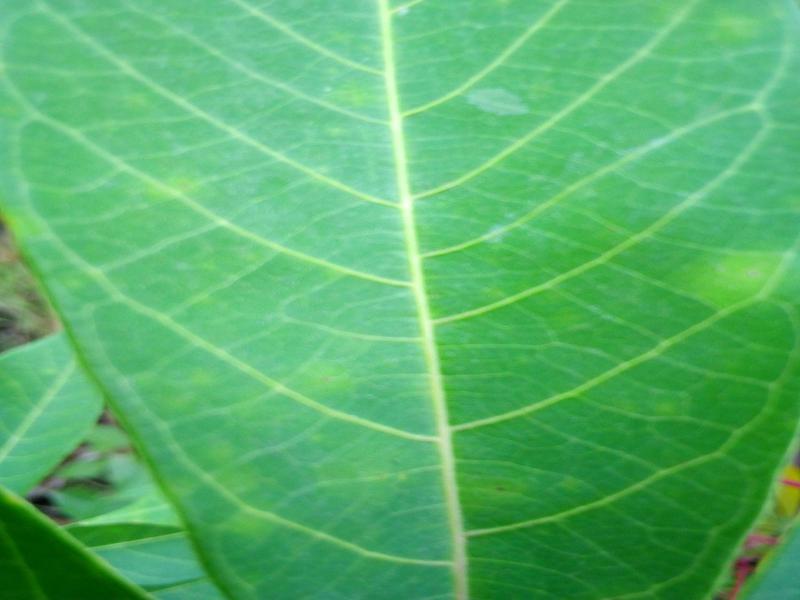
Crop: cassava
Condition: healthy